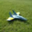
Label: airplane